Danum Valley Conservation Area

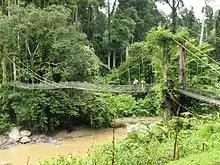
Footbridge to the tropical rainforest in Danum Valley

Danum Valley Conservation Area is a tract of relatively undisturbed lowland dipterocarp forest in Sabah, Malaysia. It has an extensive diversity of tropical flora and fauna, including species such as the rare Bornean orangutan, gibbons, mousedeer, clouded leopards and over 270 bird species. Visitor activities include jungle treks, river swimming, birdwatching, night jungle tours and excursions to nearby logging sites and timber mills.